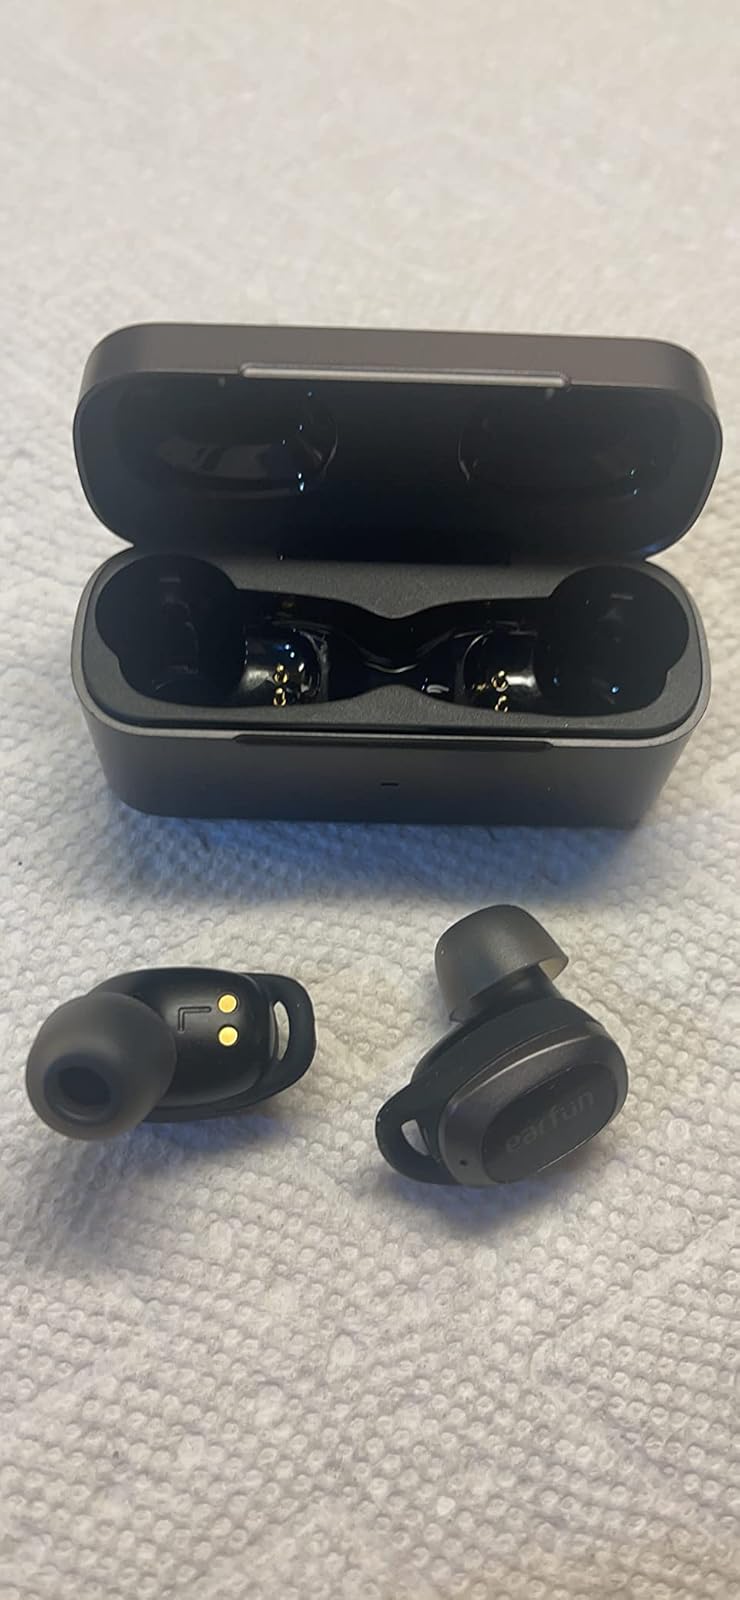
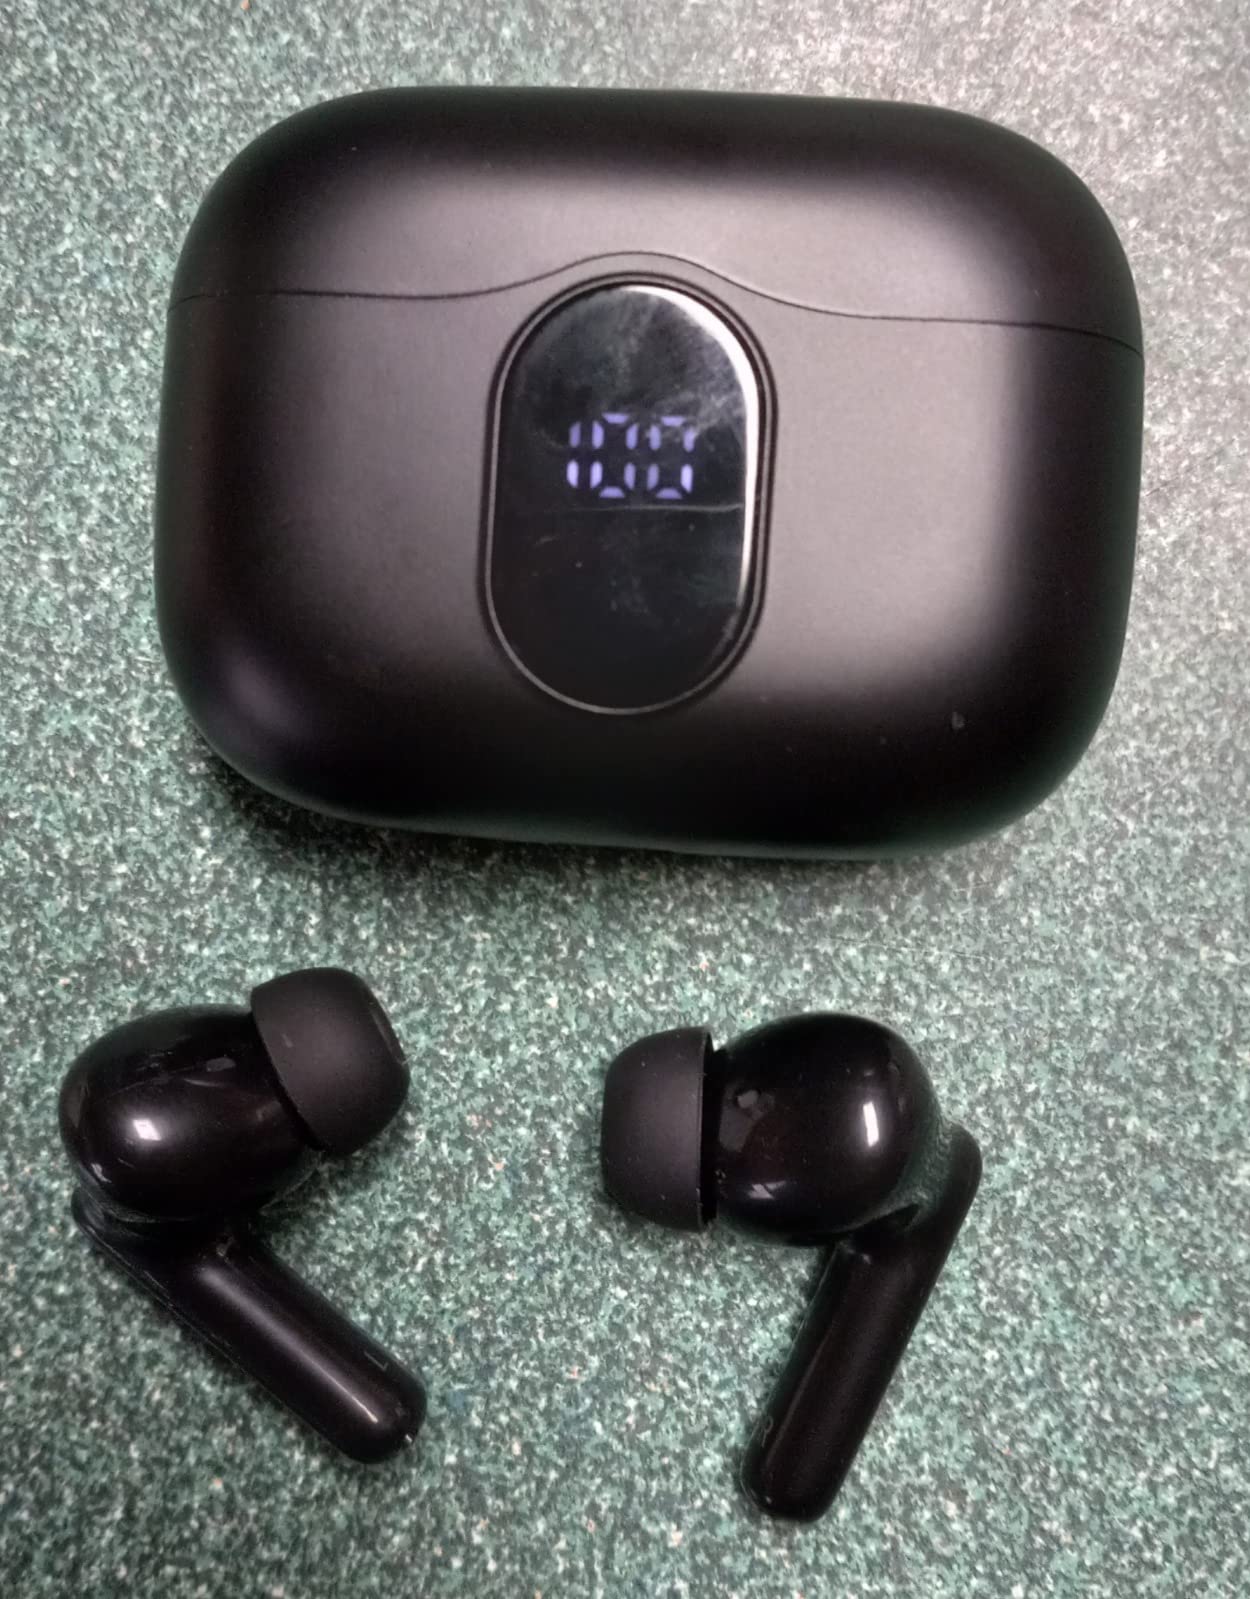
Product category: earbuds
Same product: no